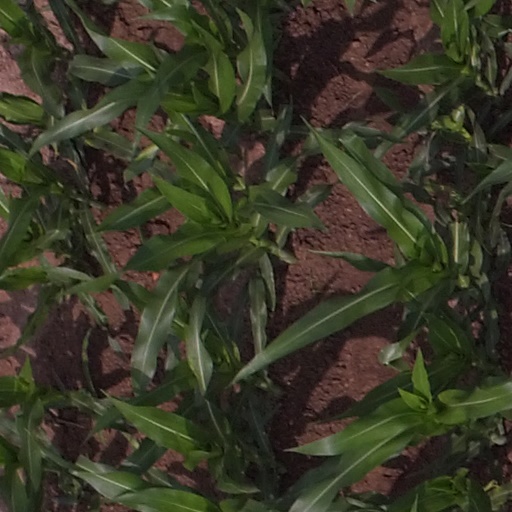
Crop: maize; corn